Reloj

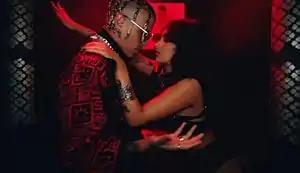
A screenshot from the music video, depicting Alejandro flirting with a stripper in the strip club.

An accompanying music video was released simultaneously with the song. The visual was directed by Gustavo "Gus" Camacho, who had previously directed the video for Alejandro's singles "Fantasías" and "Tattoo (Remix)". It depicts Alejandro and Anuel AA enjoying a party atmosphere and singing the track in a strip club, while multiple women in undergarment are dancing to the rhythm of it. In another scene, Alejandro and Anuel AA are shown singing the song in a dressing room.